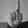
ASL letter: D